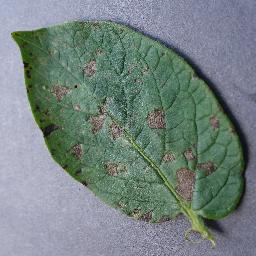
Etiqueta: Tizon_Temprano